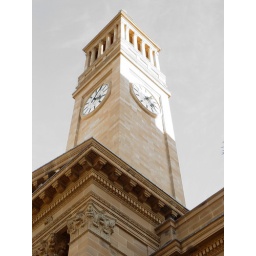
The clock tower on the Brisbane City hall in Queensland Australia